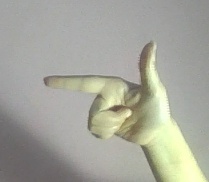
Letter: yaa